Lebanese Premier League

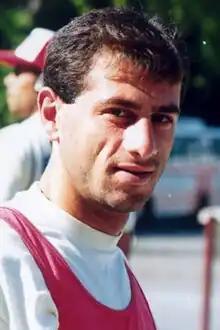
Vardan Ghazaryan is the top scorer in Lebanese Premier League history with 127 goals.

Bold indicates a player still active in the Lebanese Premier League. "Italics" indicates a player still active outside the Lebanese Premier League.